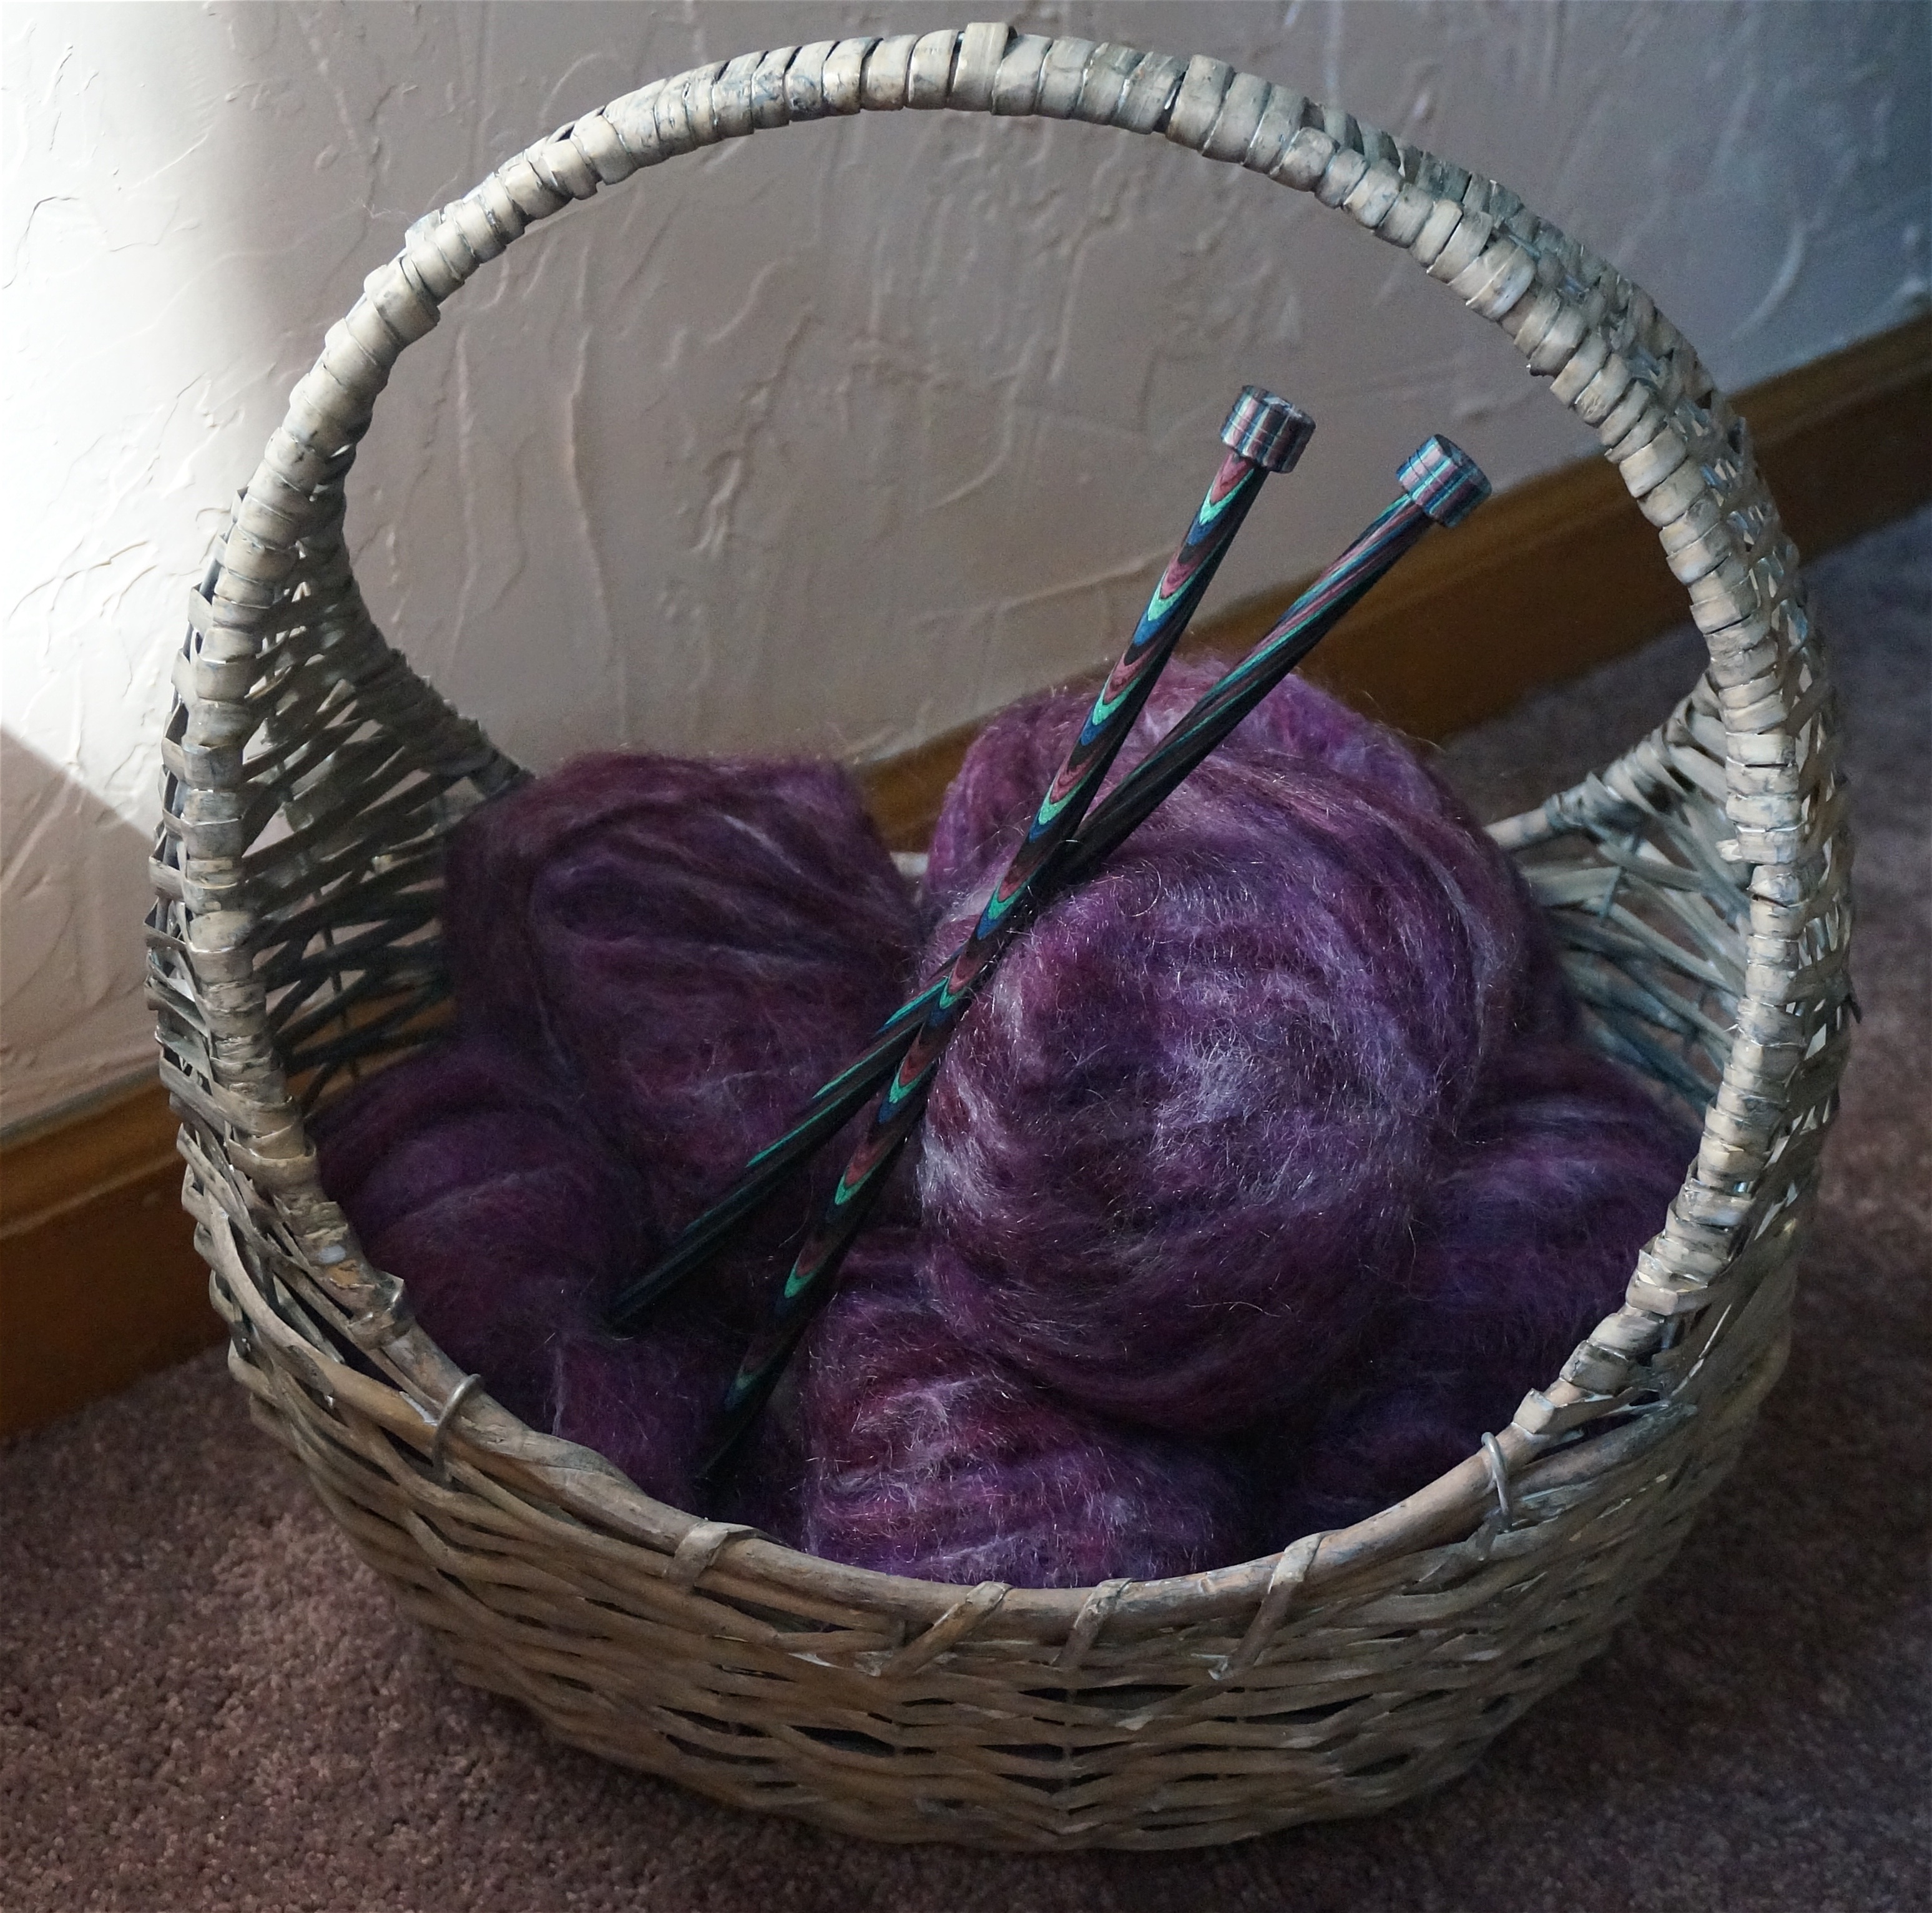
purple, craft, colorful, basket, yarn, material, thread, product, crochet, knitting, textile, art, violet, knitting needles, fiber art, mohair yarn in a basket